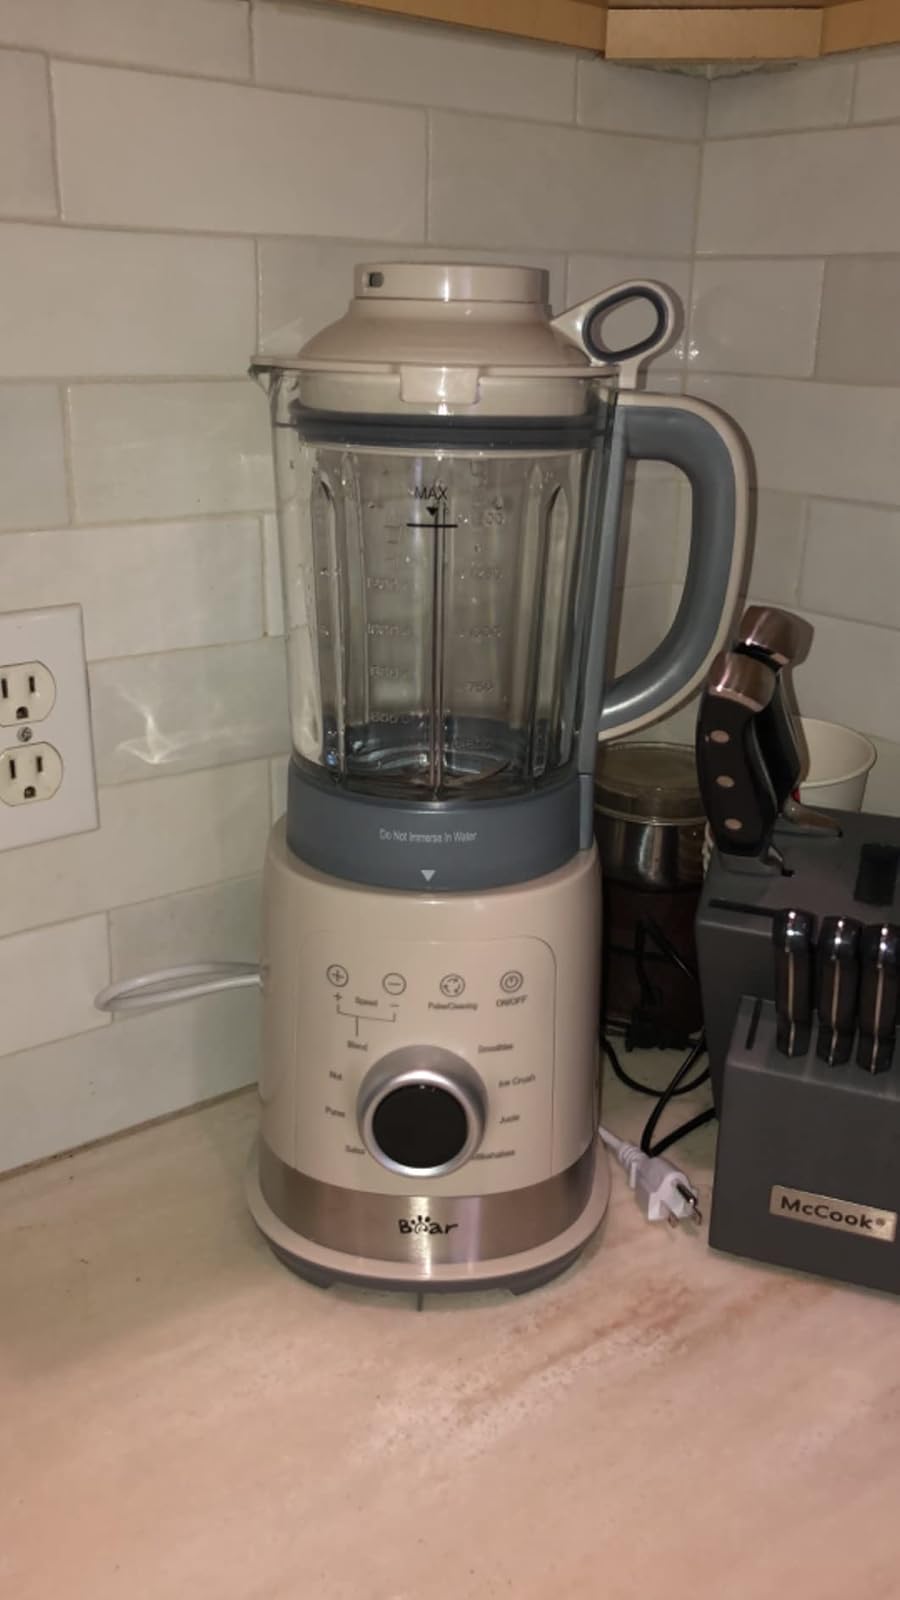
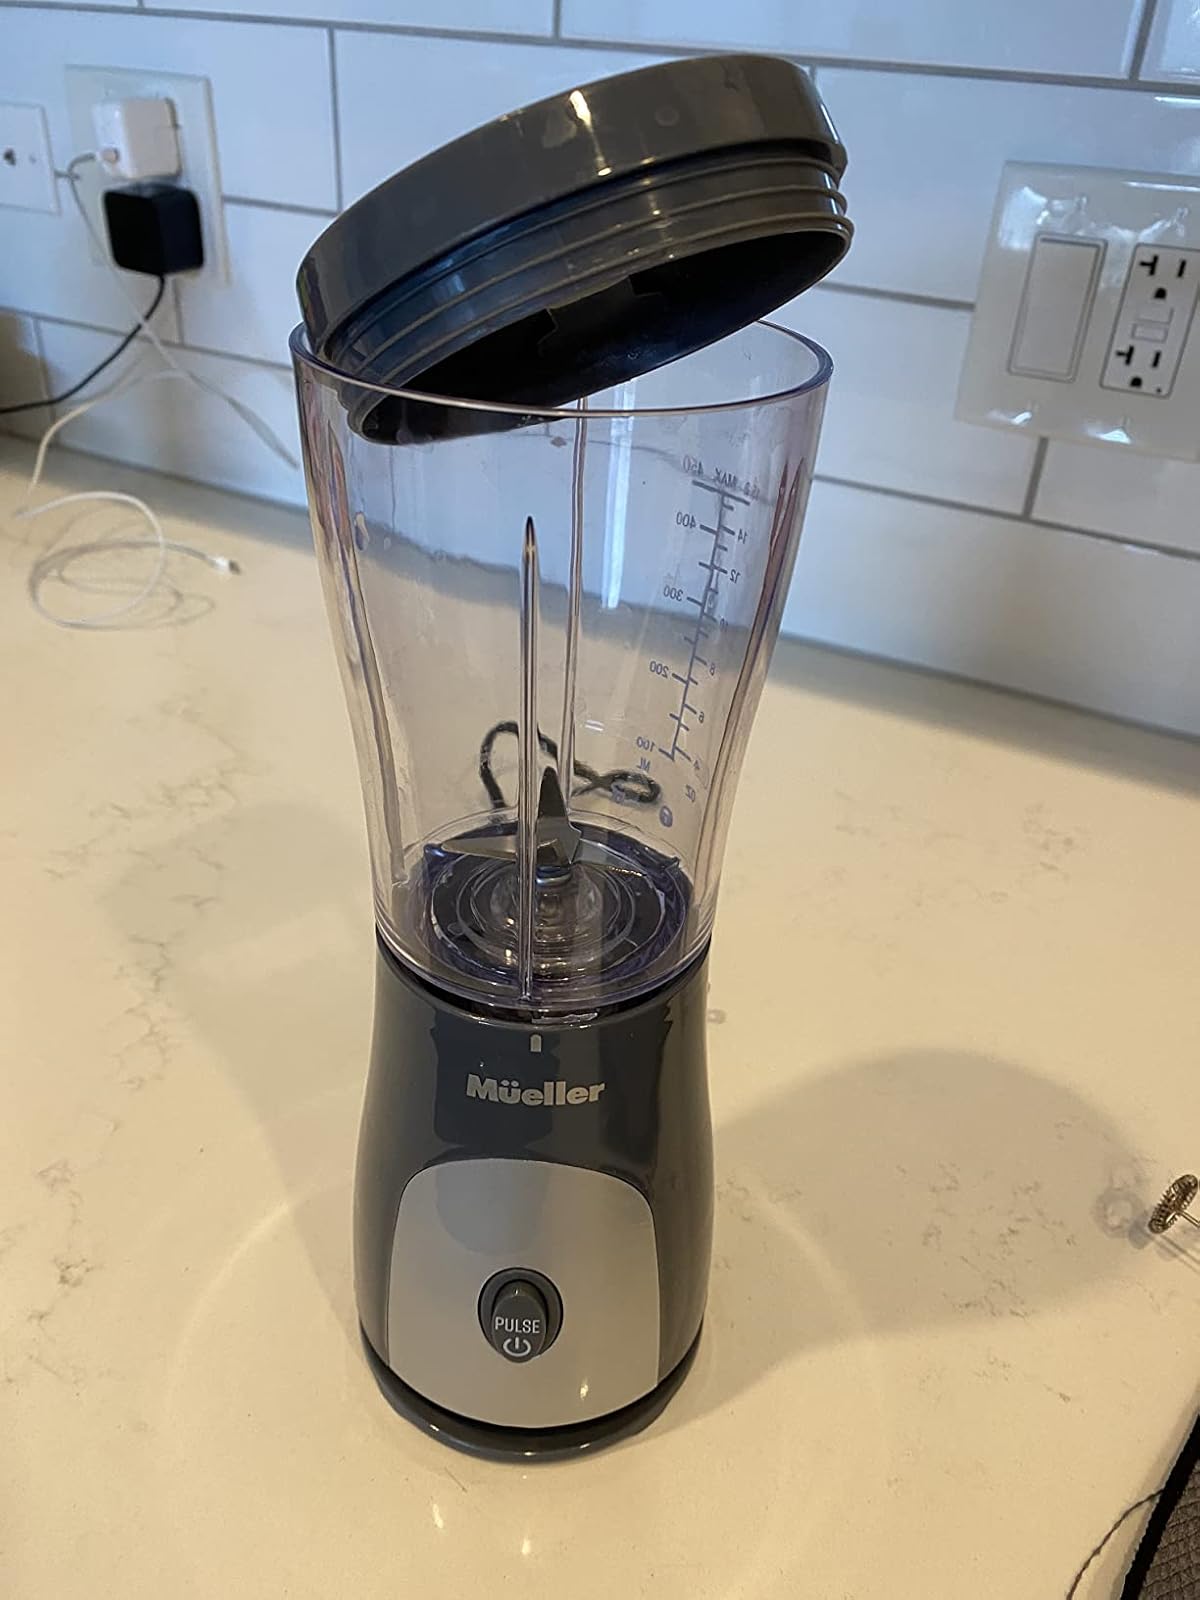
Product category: items_blender
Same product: no